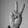
ASL letter: V